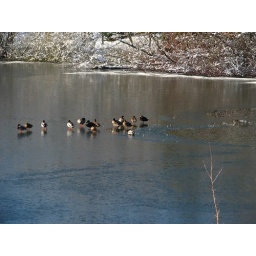
the ducks walking over the frozen lake